Tanya Bailey

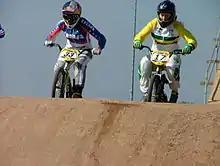
Tanya Bailey (right)

Tanya Bailey (born 15 March 1981, in Dampier, Western Australia) is an Australian amateur BMX cyclist. Bailey has been a part of the national BMX cycling team for more than 10 years but granted her first and only opportunity to represent her nation, Australia, at the 2008 Summer Olympics, where she became a semifinalist in the women's elite category. In that same year, Bailey has also achieved ample success in the sport, finishing second at the Australian national championships and the Supercross World Cup, held in Adelaide, South Australia. Throughout her sporting career, Bailey has been training with her personal and assistant national coach Wade Bootes for the Wanneroo BMX Club in Gold Coast, Queensland.